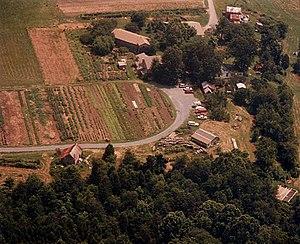
Twin Oaks est un écovillage fondé aux États-Unis en 1967, dans le comté de Louisa en Virginie, membre de la Federation of Egalitarian Communities.